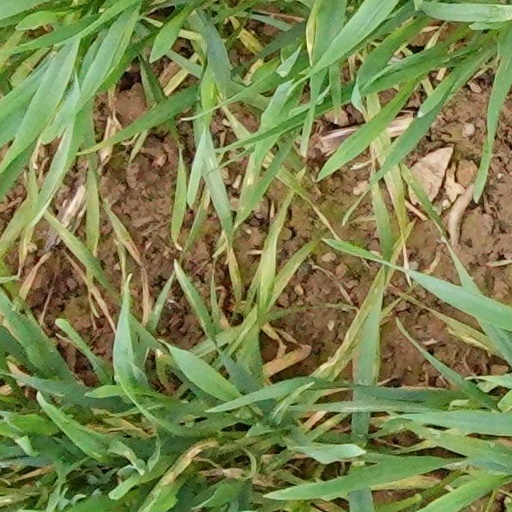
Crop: wheat